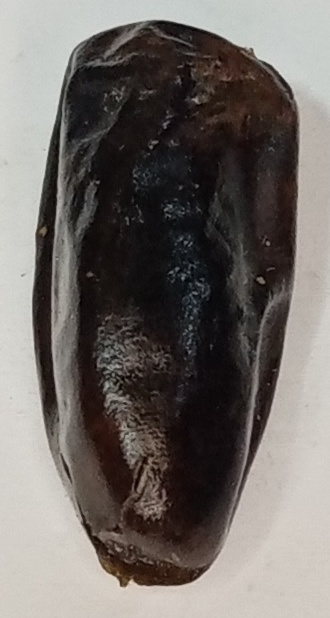
Variety: gajar
Size: small
Grade: grade-1